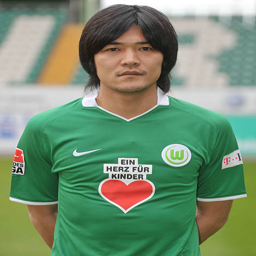
football player poses during the 1st team presentation .